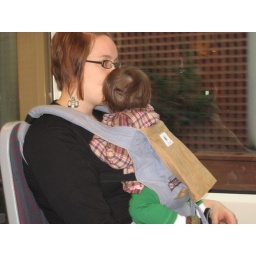
me and greta in the street car